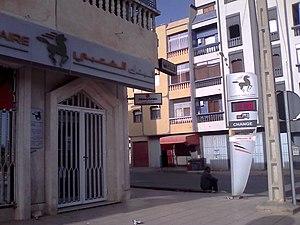
وكالة بنك الشعبي في سيدي حجاج
Sidi Hajjaj ou Sidi Hajjaj Oulad Mrah est une ville du Maroc. Elle est située dans la région de Casablanca-Settat.